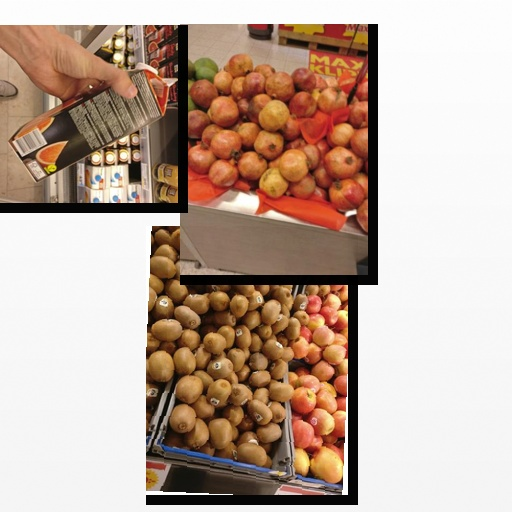
Food items: red_grapefruit_juice, pomegranate, kiwi